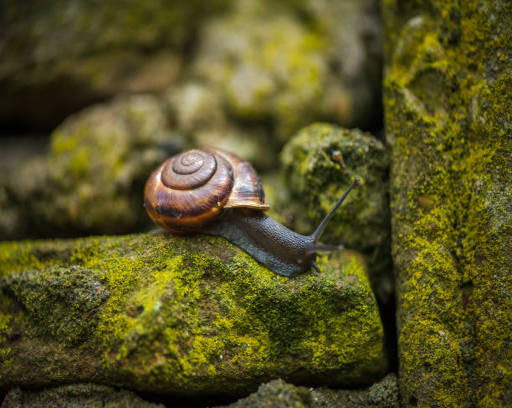
macro shot of a snail on a mossy stone wall